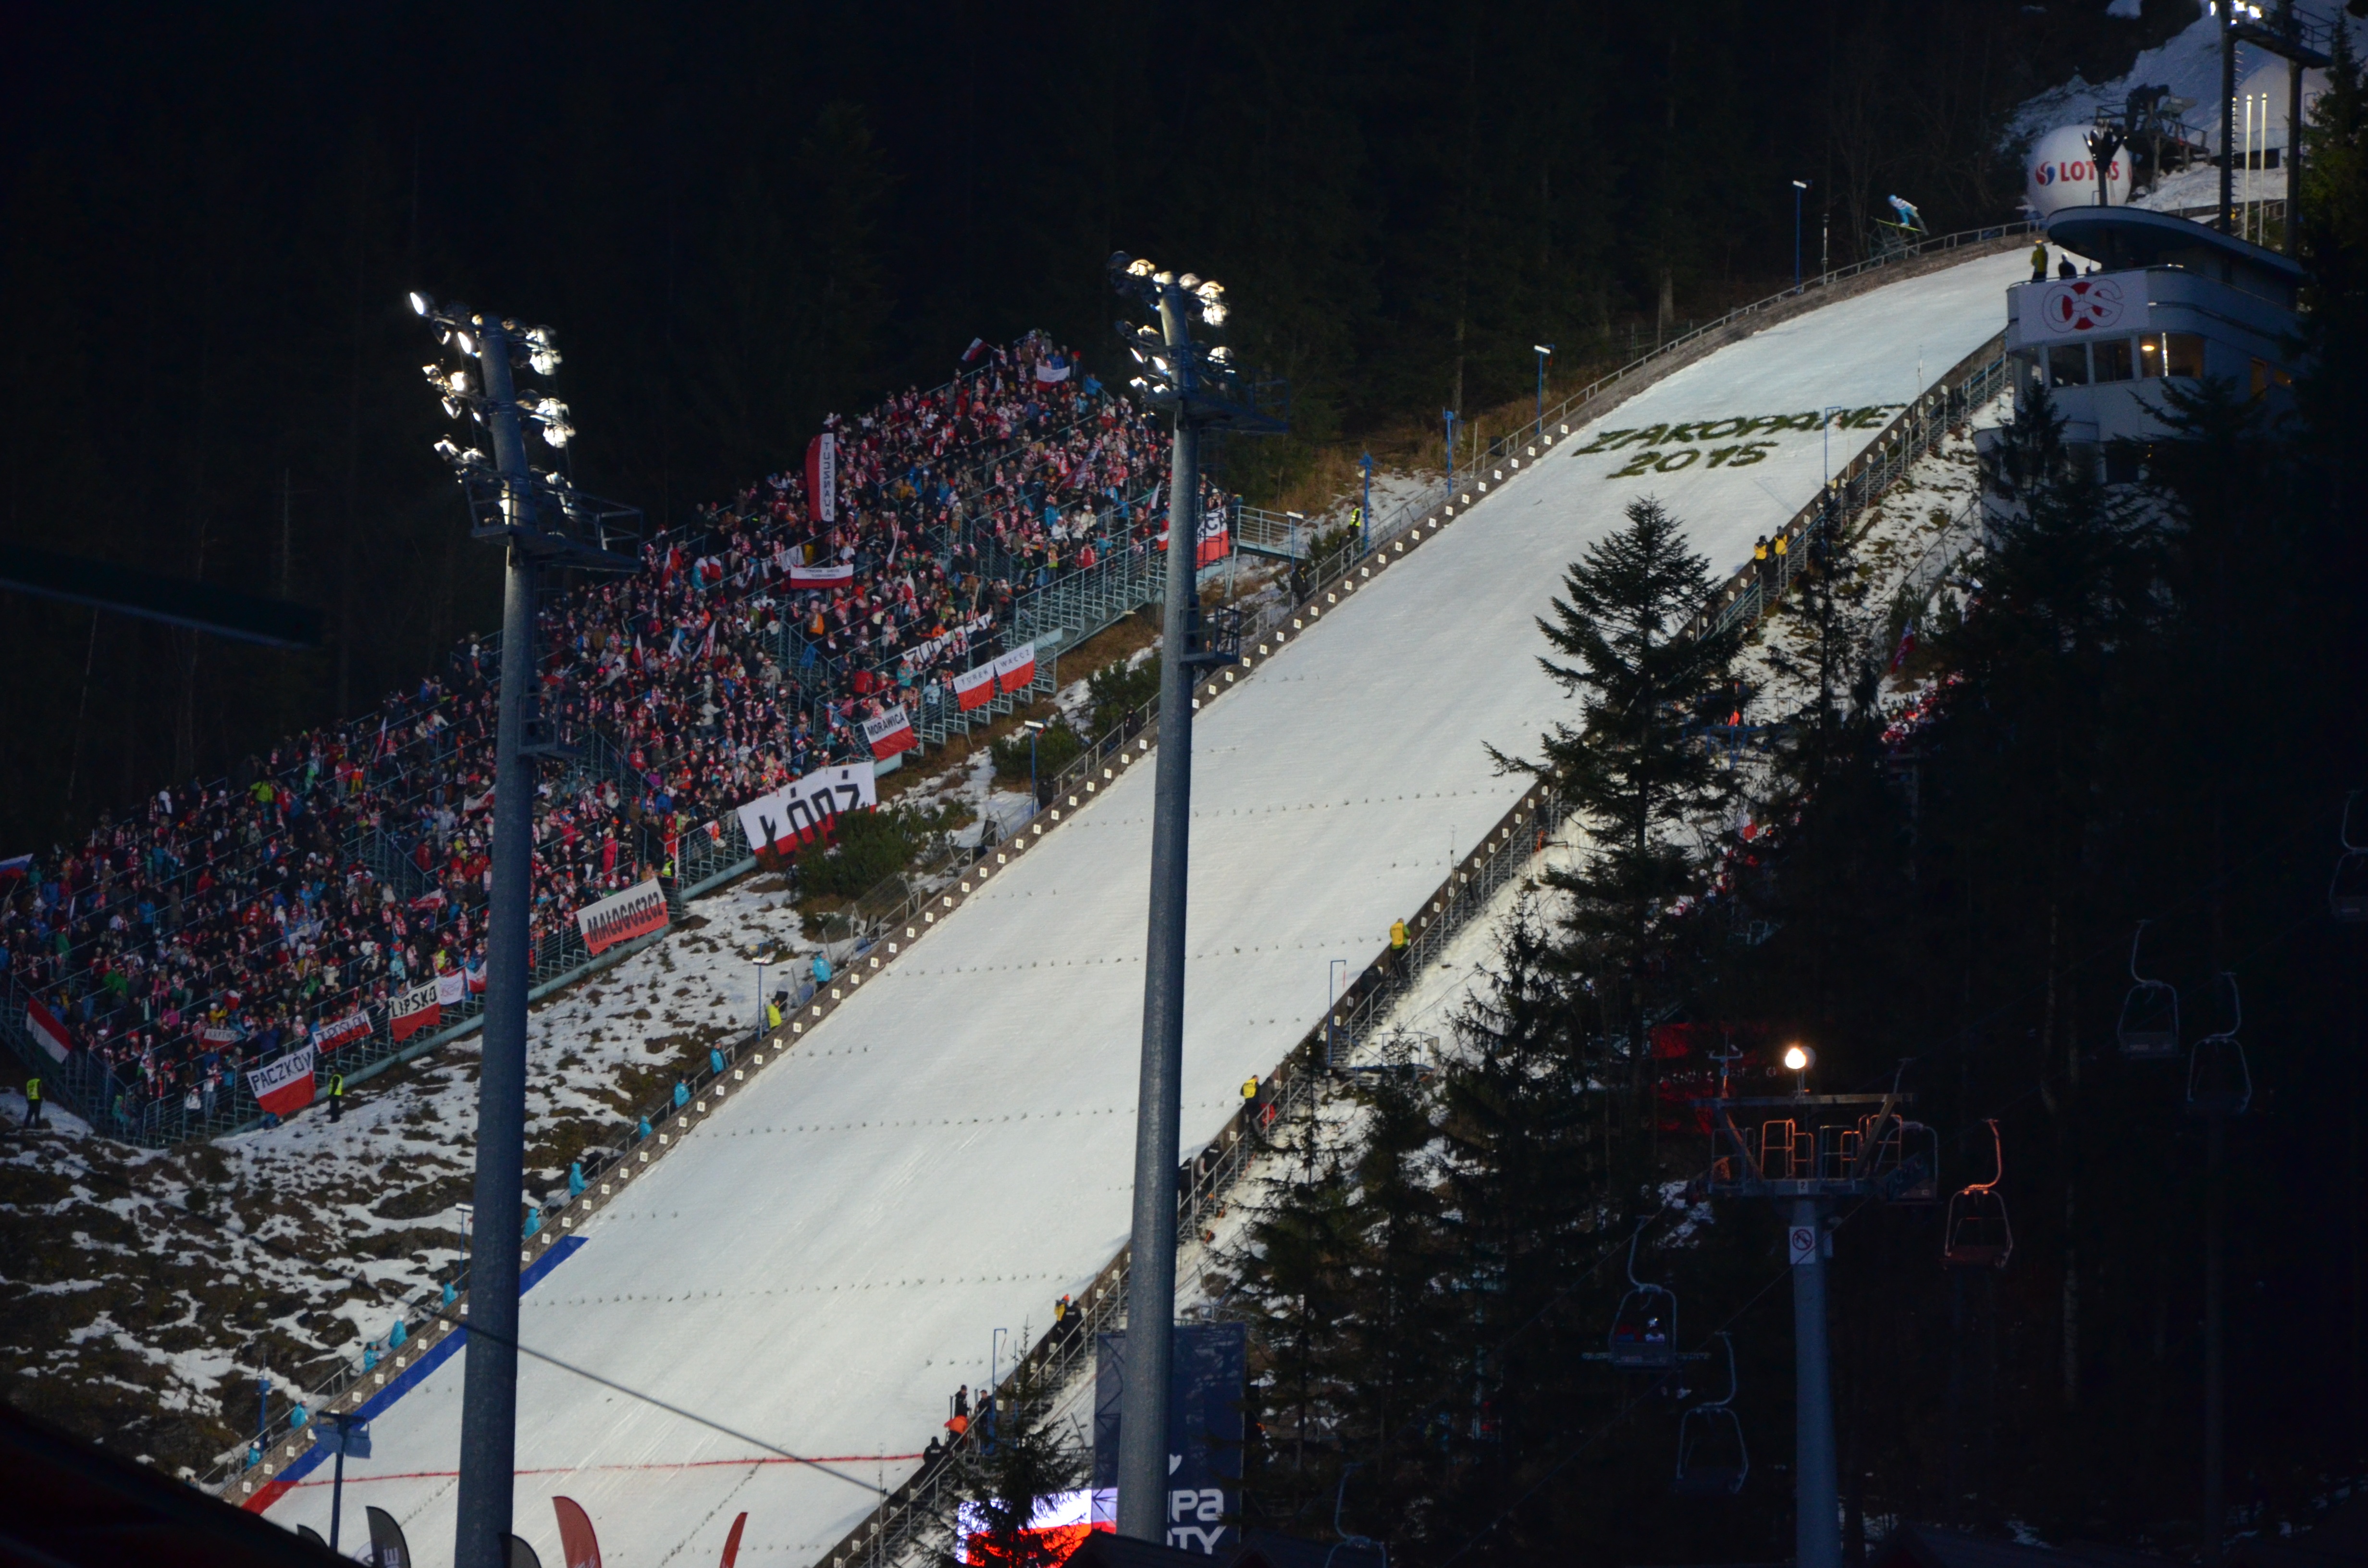
snow, winter, jump, recreation, jumping, extreme sport, skiing, winter sport, sports, contest, buried, outdoor recreation, atmosphere of earth, geological phenomenon